Nishihino Station

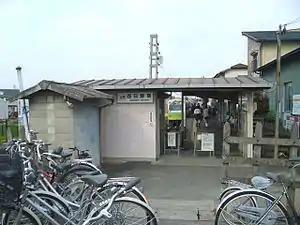
Nishihino Station

is a terminal railway station on the two-station Kintetsu Hachiōji Line in Yokkaichi, Mie Prefecture, Japan, operated by the private railway operator Kintetsu. It is 1.3 rail kilometers from the terminus of the Hachiōji Line at Hinaga Station and is 3.1 rail kilometers Kintetsu-Yokkaichi Station.